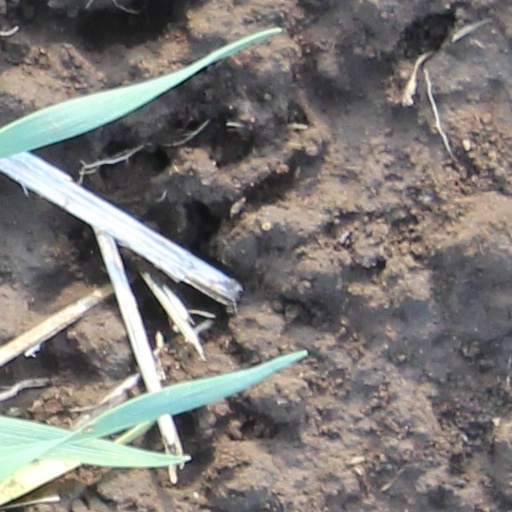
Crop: wheat